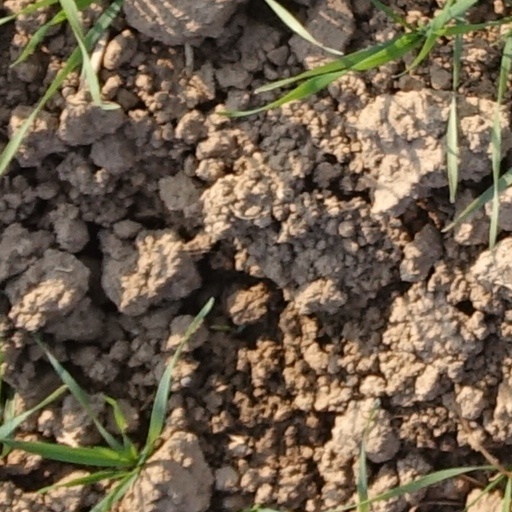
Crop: wheat